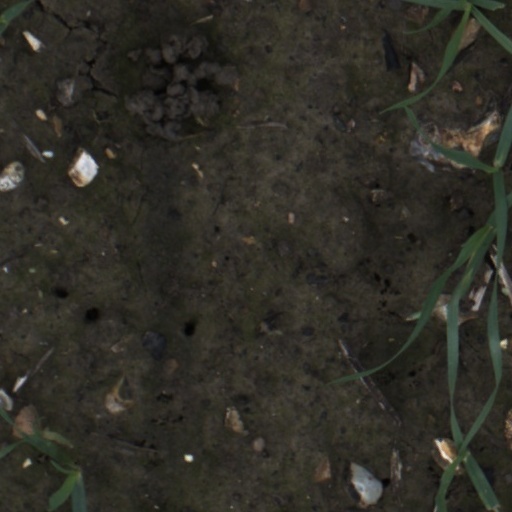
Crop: wheat